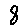
Label: 8